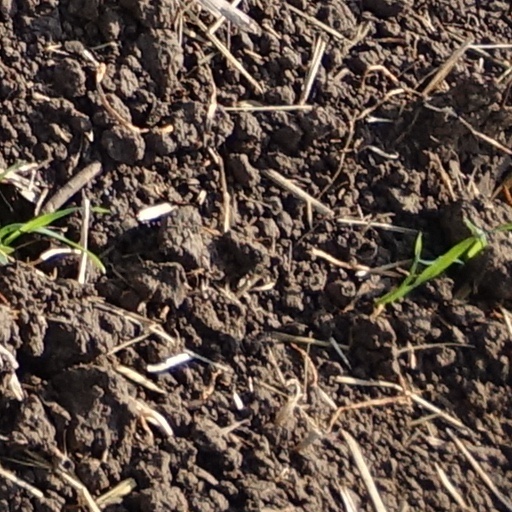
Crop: wheat